Pompeo Leoni

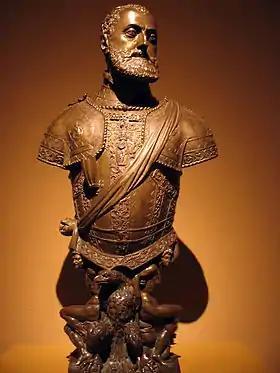
Leone and Pompeo Leoni, "Bust of Charles V", Madrid, Prado.

In addition to his Milanese customers, Pompeo, like his father, worked mainly for the Spanish monarchy. In particular, he collaborated with the sculptors Jacopo Nizzola, Bautista Comane, and Juan Bautista Monegro on the construction of the Escorial. Most of his sculptures are preserved in Spain.